Iwan Roberts

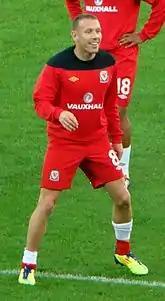
Bellamy playing for Wales in 2011

Standing at , Roberts was known for scoring a high proportion of his goals with headers. He had a strong partnership with Craig Bellamy, beginning when Bellamy broke into the Norwich first team in 1997, aged 18. They also featured together for Wales, although Roberts never managed to score in 15 appearances for the national side. Roberts said "I absolutely loved playing up-front with [Bellamy]... we hit it off straight away, probably more so than anyone else I ever played with. It was like telepathy between us." He described the relationship as "the classic big man, little man" and noted that in their first season together for Norwich, Roberts scored 24 goals and Bellamy 17.